Education in Pristina

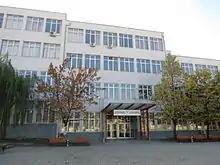
University of Pristina - Faculty of Philosophy

Since the 2002/03 academic year, upper-secondary education consisted of three (3) or four (4) years, depending on the academic programs set by MEST. In the academic year 2004/05, there were 12 schools in Pristina that offered lectures only in Albanian. Total number of students in this year was 9060 out of which 4423 were, and the average number of students per class was 30.10. In the academic year 2005/06, two (2) schools out of the total number of 12 became mixed schools adopting other languages of instruction besides Albanian, with one of them being Sami Frasheri.